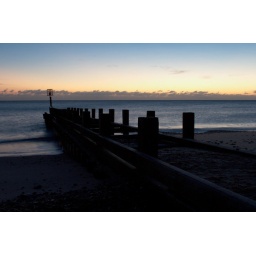
A breakwater stretching out to sea on the beach close to my house in Hopton